834 Naval Air Squadron

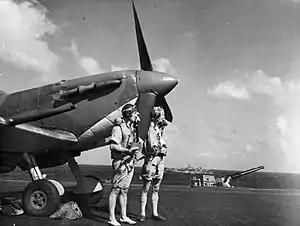
Pilots of 834 Squadron and a Supermarine Seafire on the flight deck of HMS "Battler"

In July, three Fairey Swordfish were assigned to 836 Naval Air Squadron as the squadron boarded the , , for deployment to Gibraltar. Upon arrival, as part of convoy WS 33, the Fairey Swordfish contingent disembarked to function as 834Z Naval Air Squadron. During the landings at Salerno in September, the Supermarine Seafire aircraft collaborated with 899 Naval Air Squadron to deliver air defense. Subsequently, the entire squadron moved to sister ship, , taking with them nine Fairey Swordfish and six Supermarine Seafire aircraft, and set sail as part of Fast Convoy KMF 24.